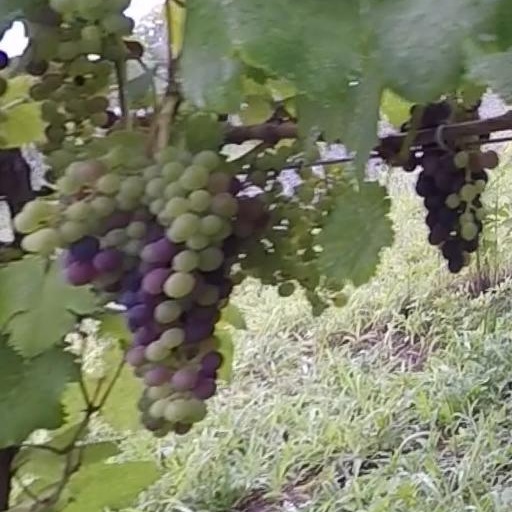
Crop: grape